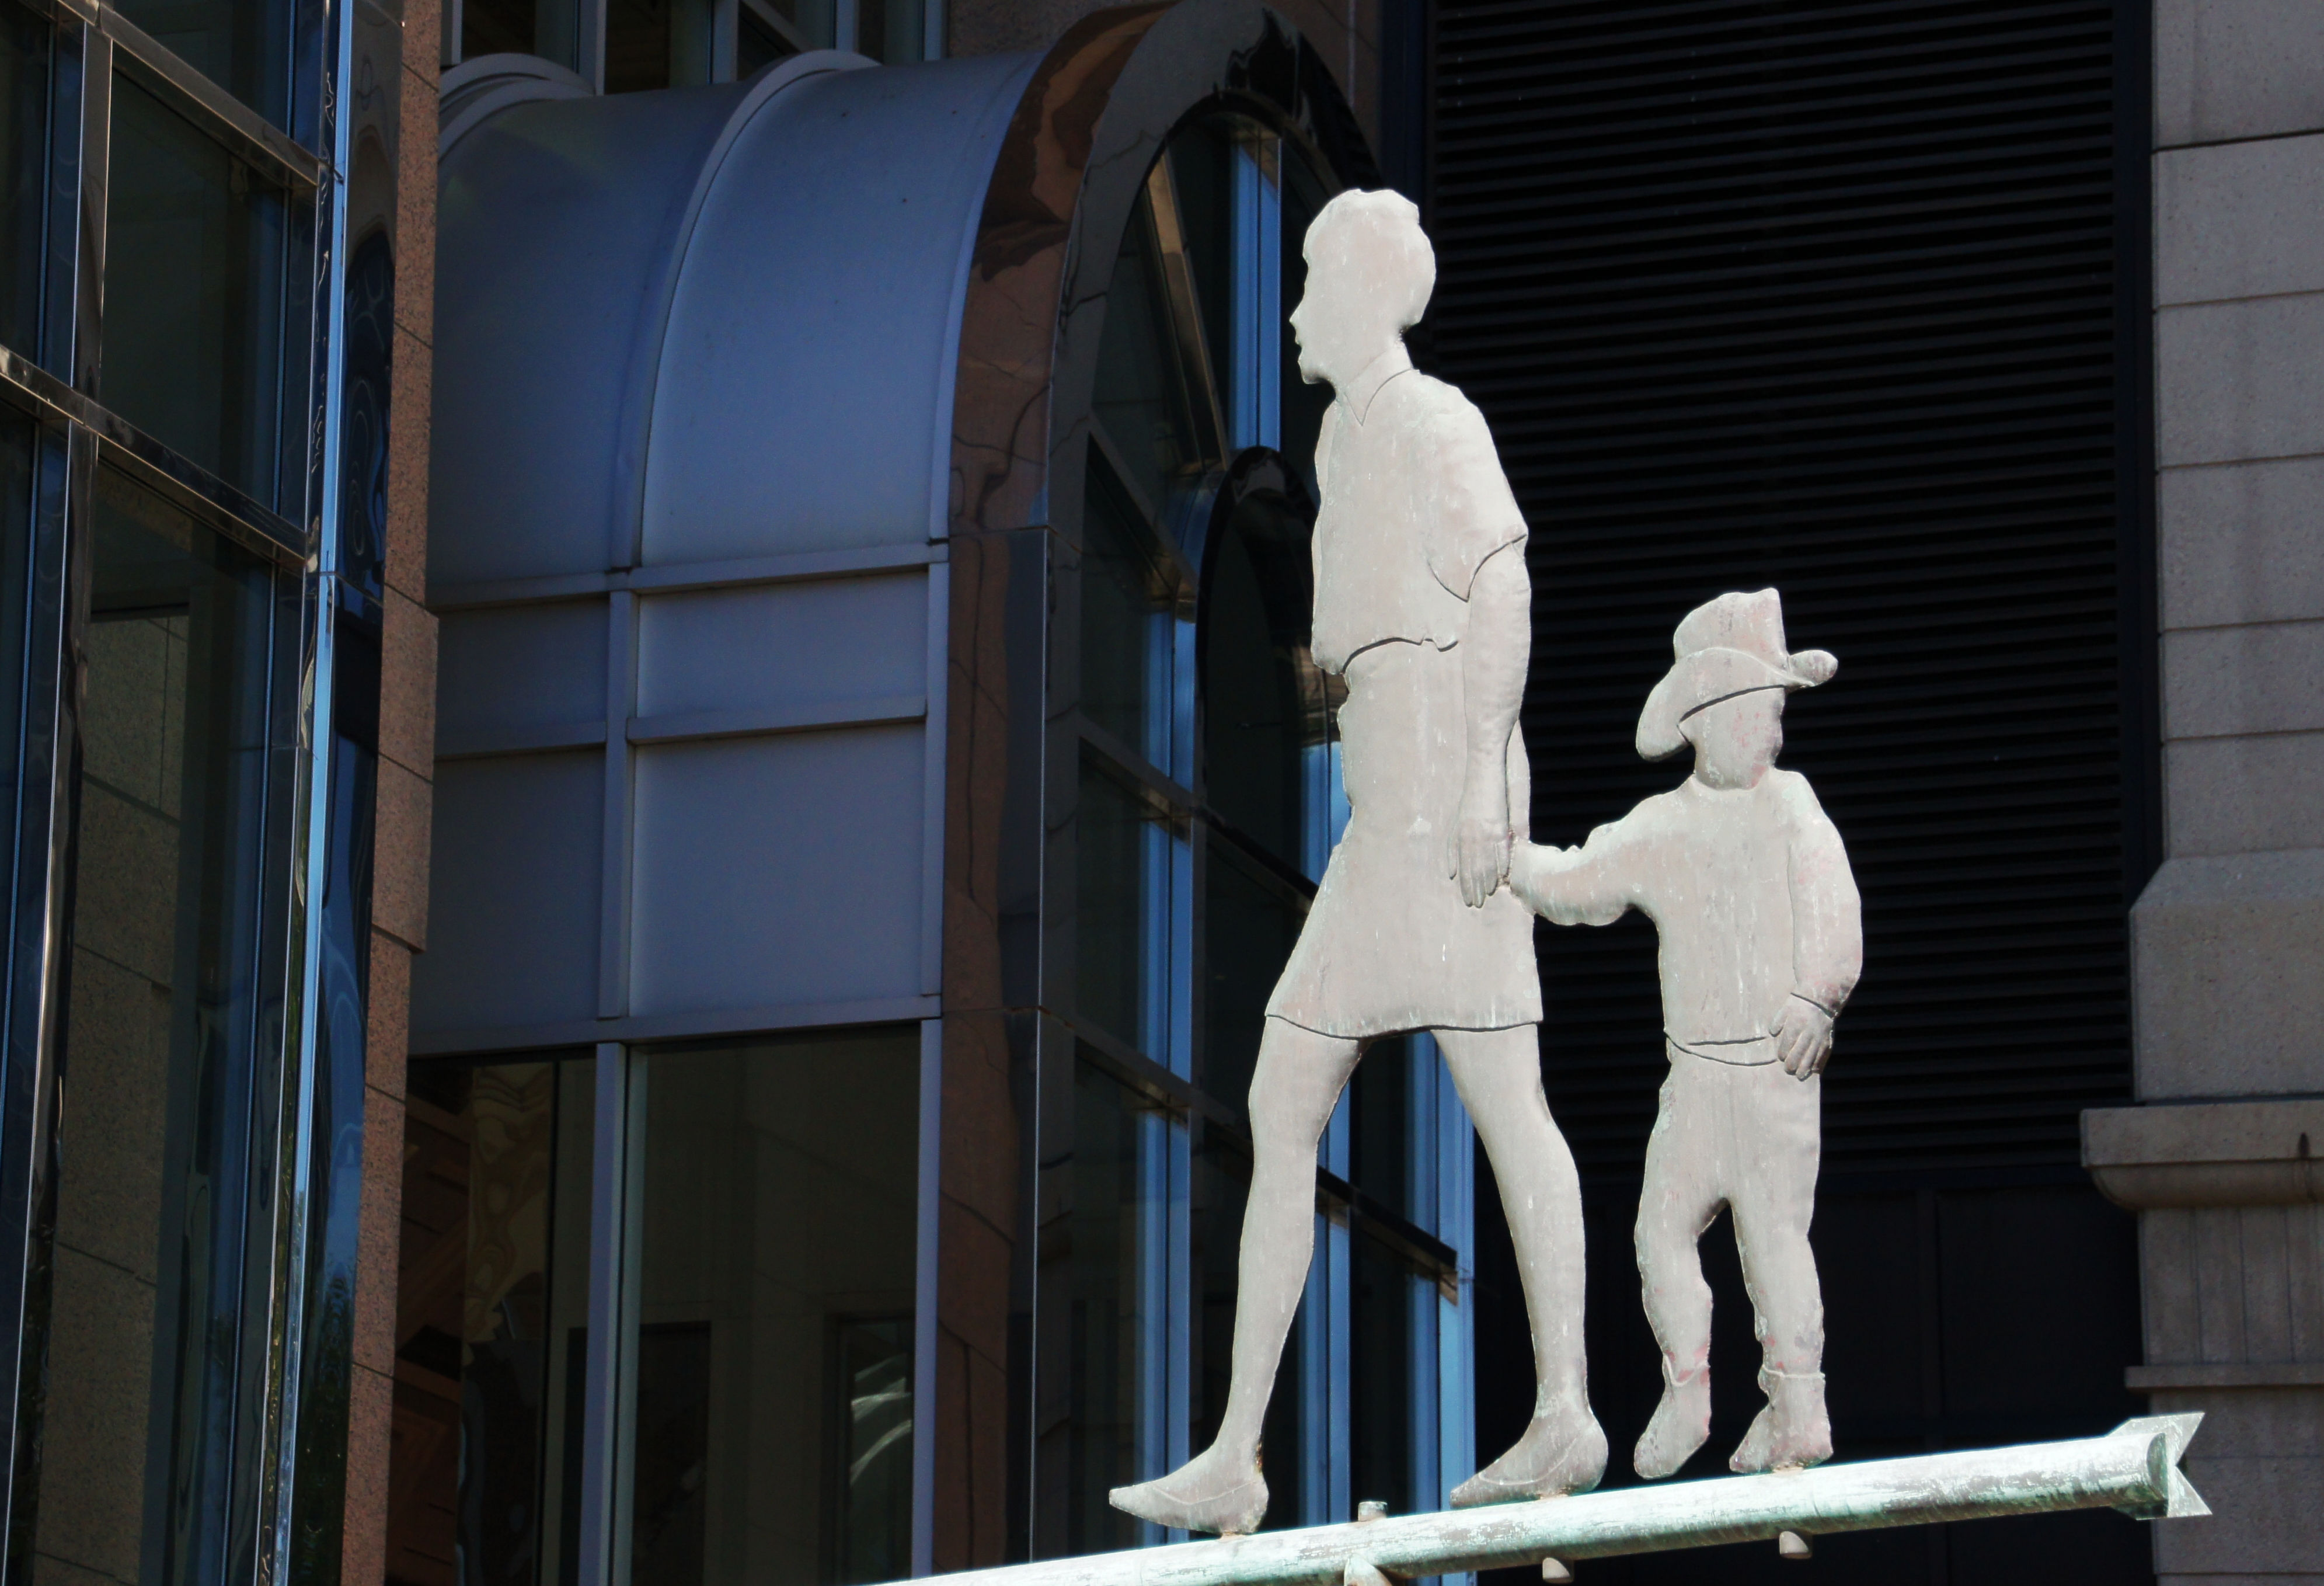
monument, statue, blue, sculpture, art, culture, publicart, sonyalpha, sonydslra580, tamron18270, windvanecalgary